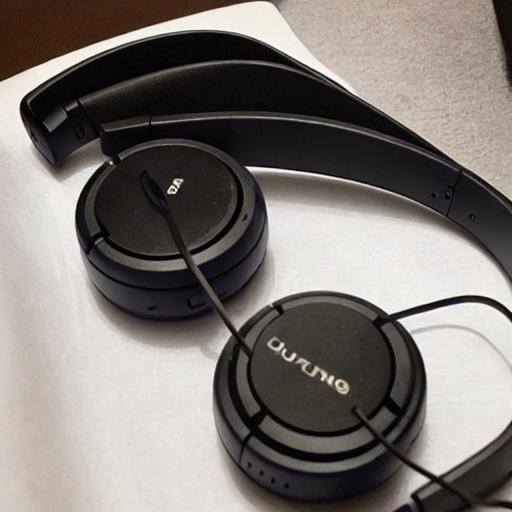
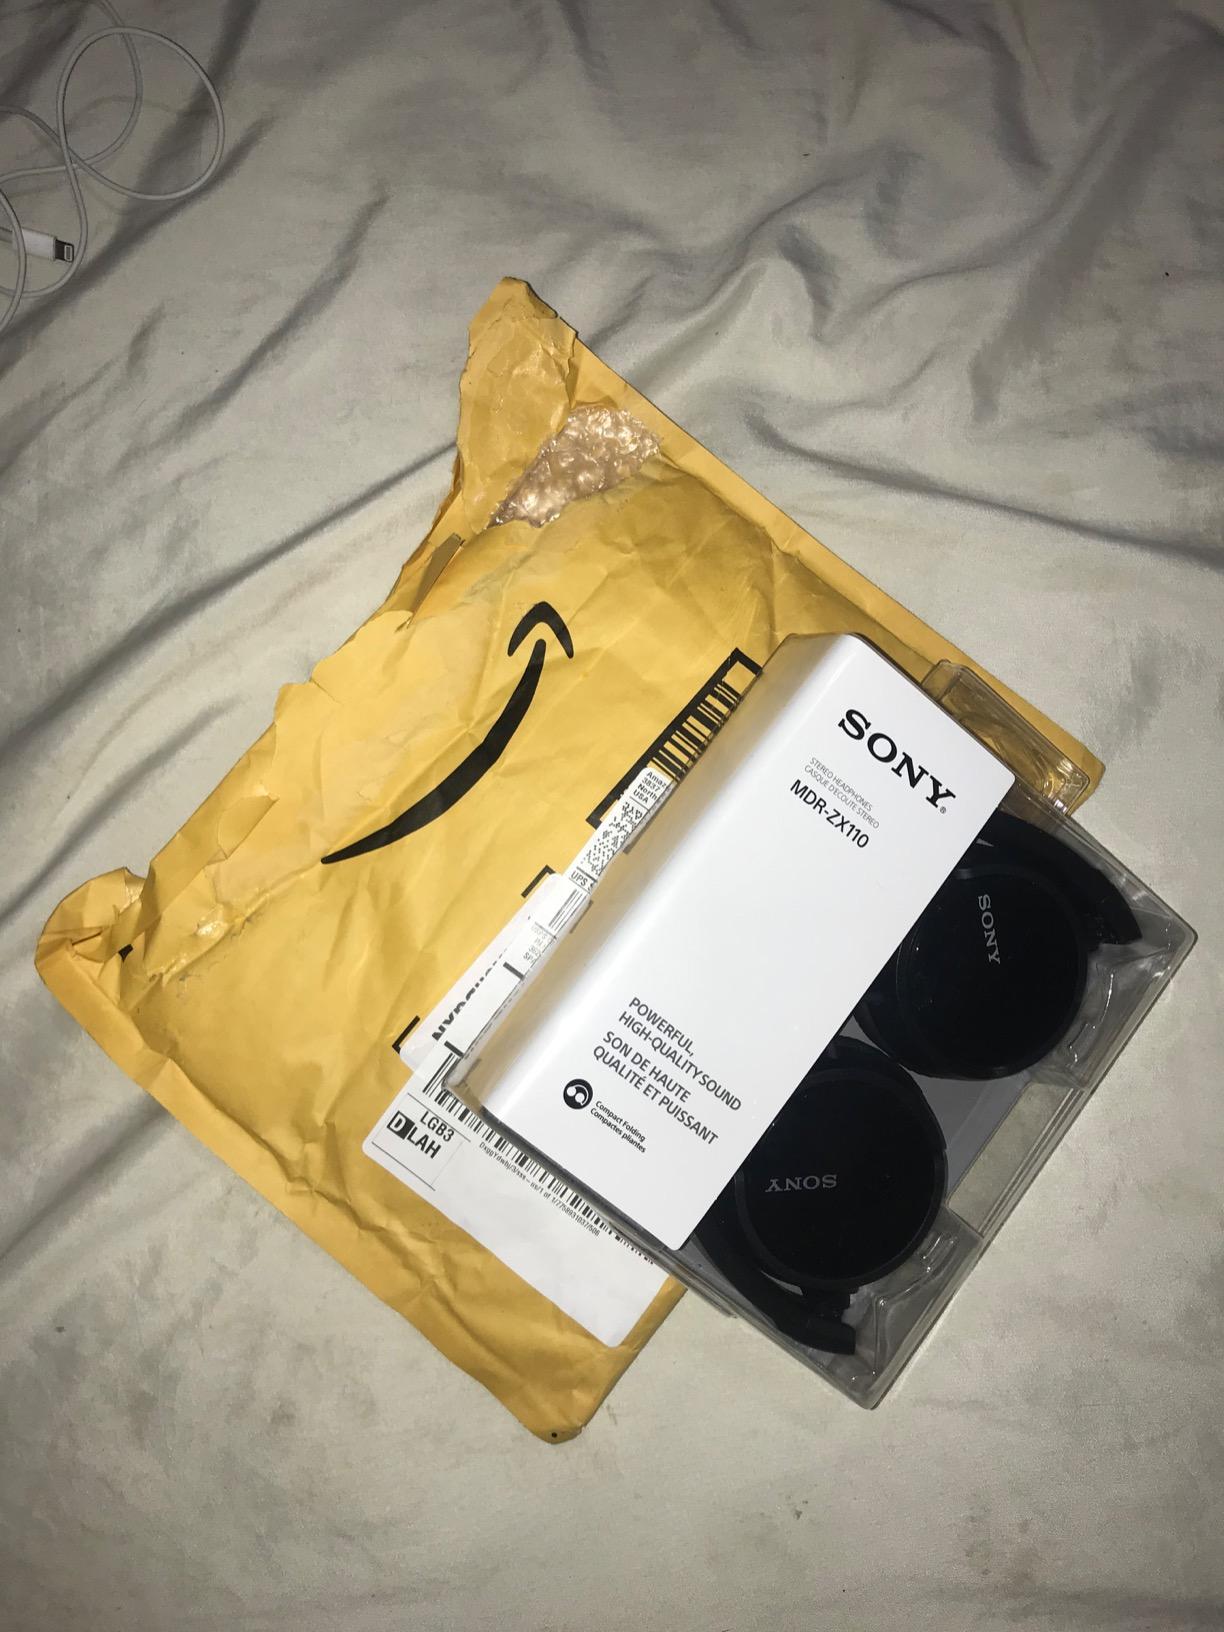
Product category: headphones
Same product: no